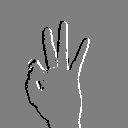
ASL letter: f